Battle of Uijeongbu (1951)

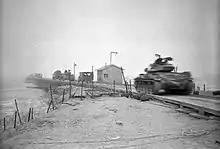
Tanks crossing Han River at Uijeongbu

The 27th British Commonwealth Brigade was sent north on 1 January 1951 to cover the withdrawal route of the US 8th Army, with the 3 RAR in the most forward position at Tokchon. By dusk, the Australians were cut off by forward PVA forces and under increasing risk of being wiped out, 3 RAR was ordered to withdraw south to Uijeongbu. During the withdrawal south the battalion came under heavy fire and the lead elements had to drive through PVA roadblocks, suffering one wounded, while "A Company" and "C Company" 3 RAR went into action to clear the road, killing seven and suffering four wounded.